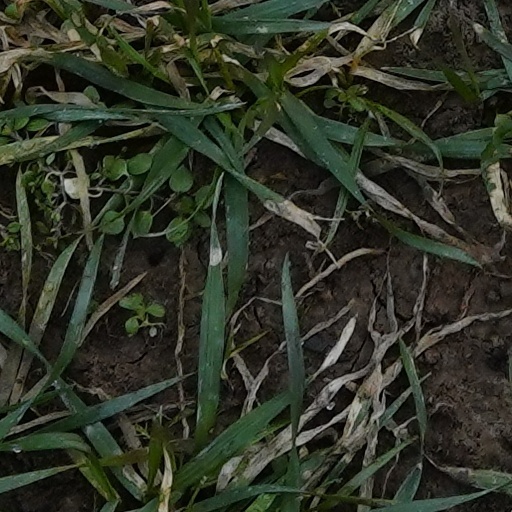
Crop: wheat